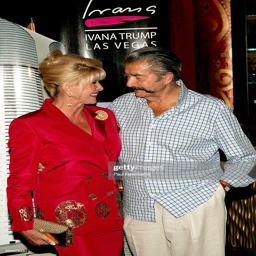
businessperson and visual artist attend an event announcing plans for person .